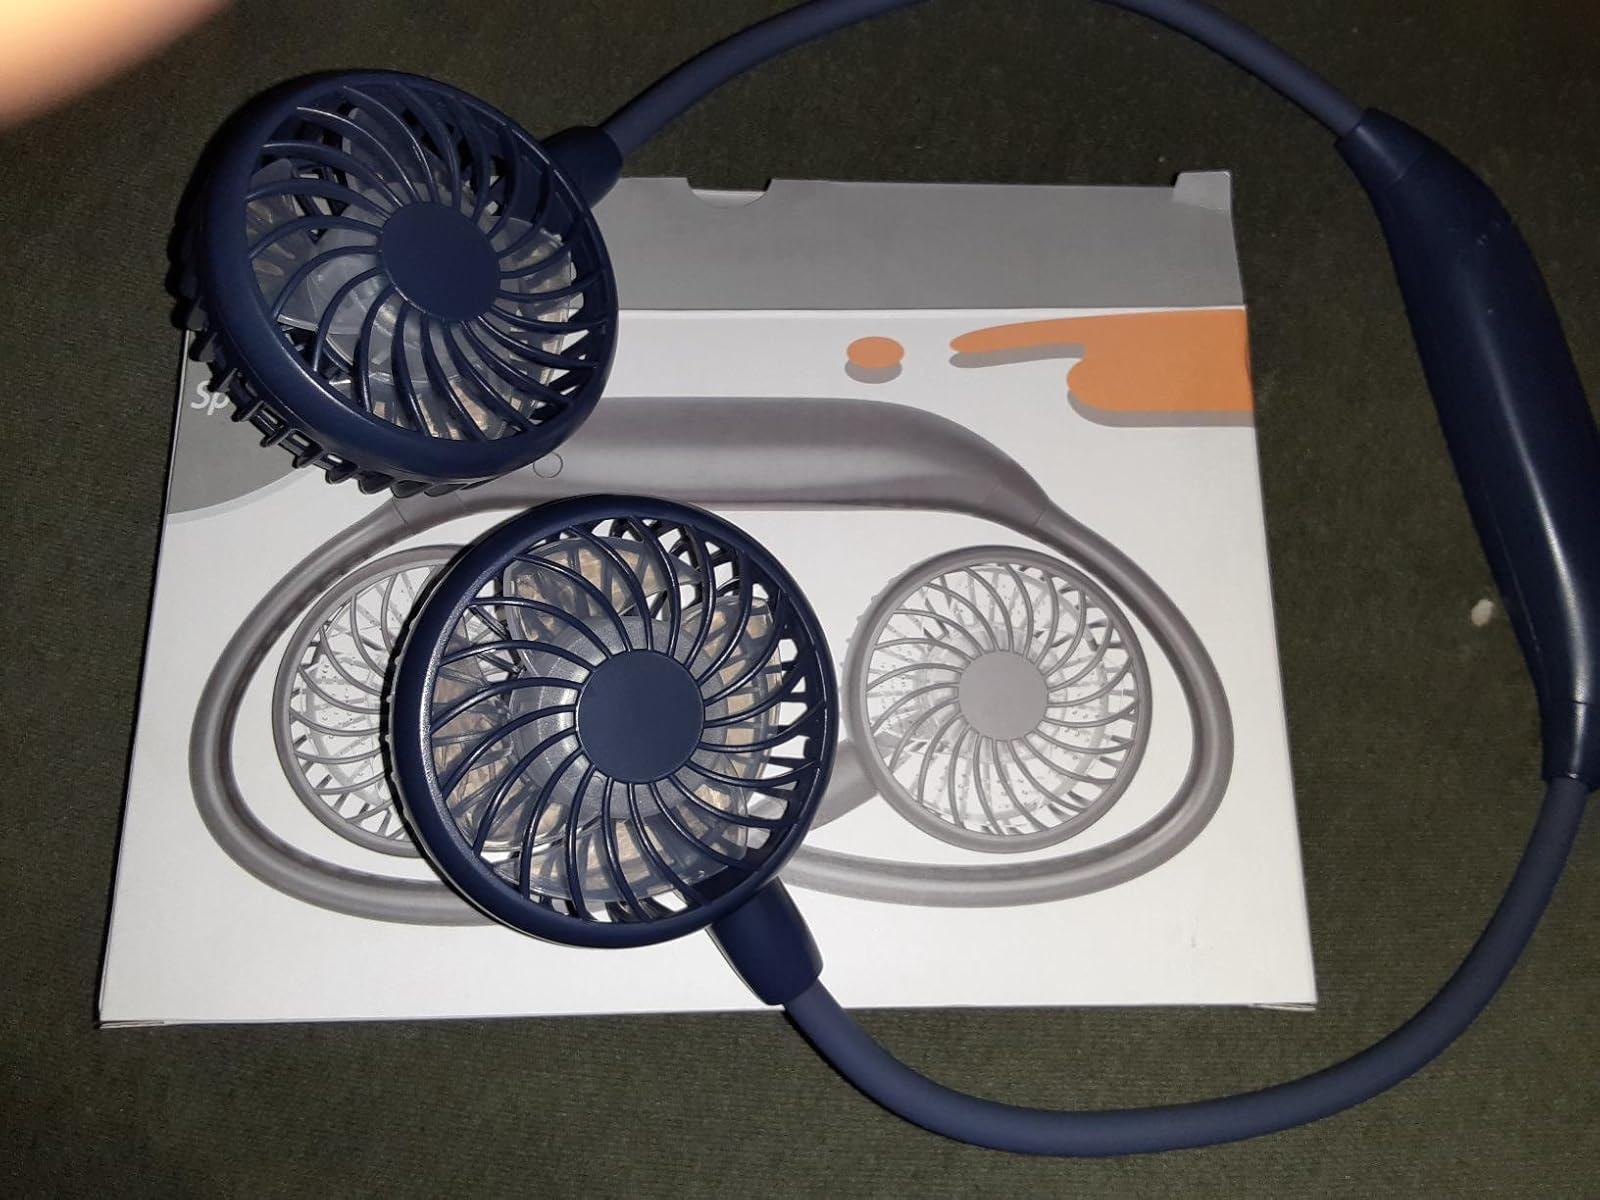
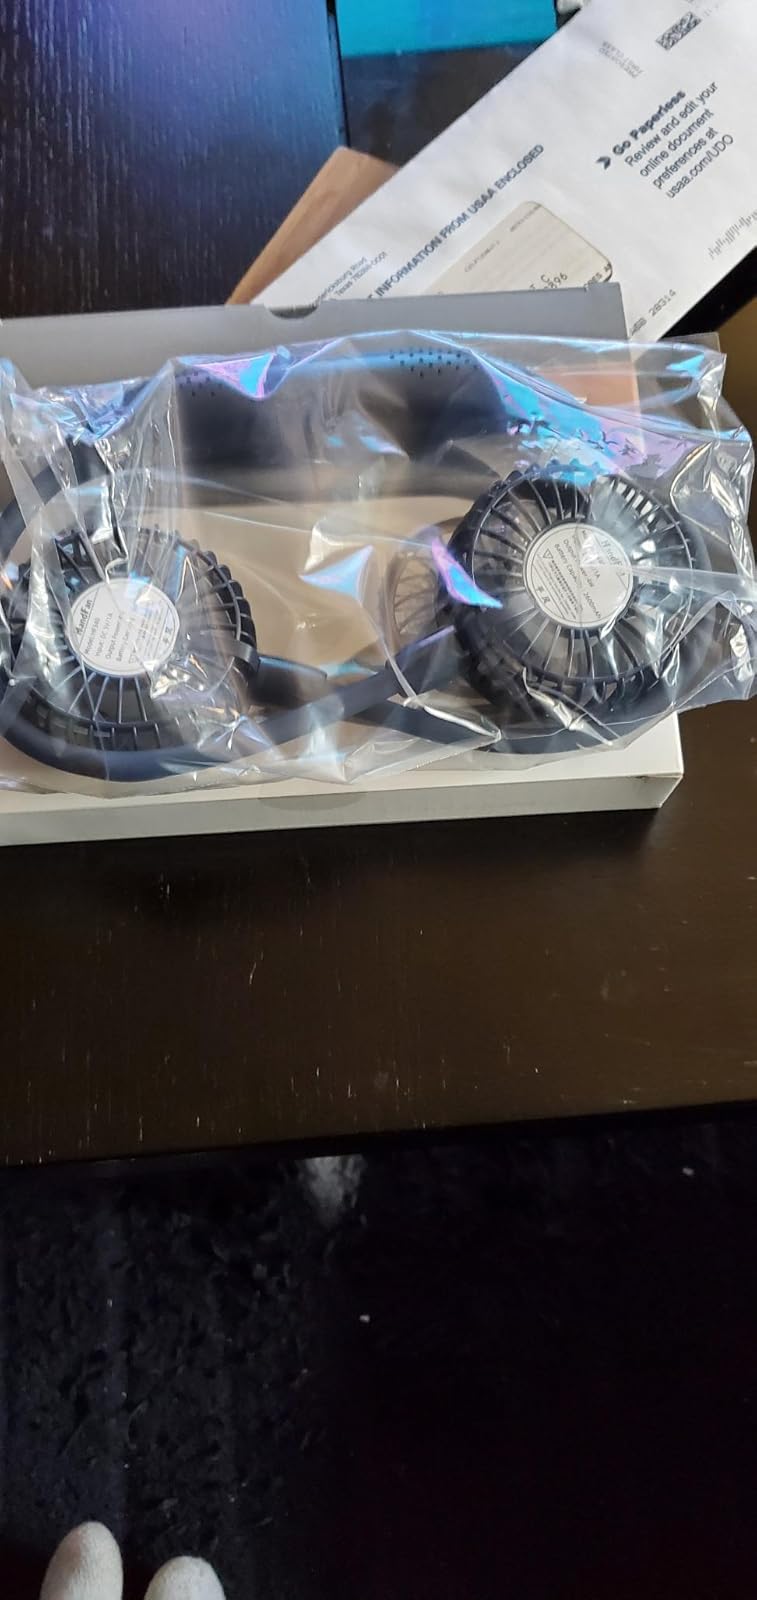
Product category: fan
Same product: yes